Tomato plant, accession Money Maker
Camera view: tilt-top (135 deg); turntable rotation: 30 degrees
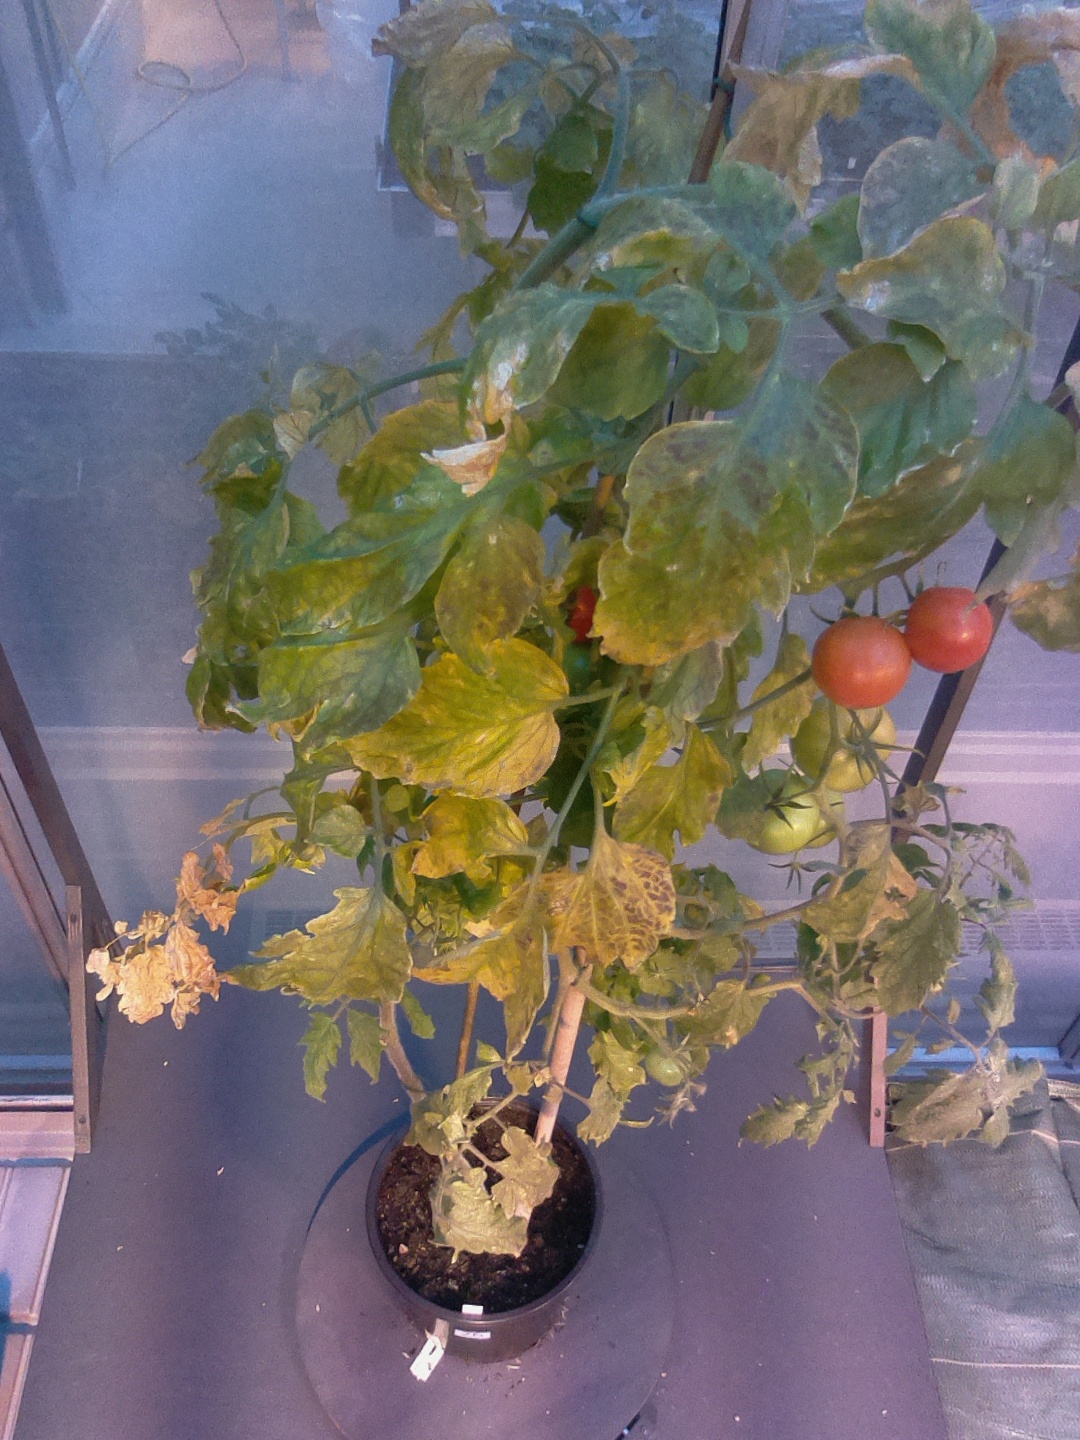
BBCH growth stage 84: 40%-50% of fruits show typical fully ripe color